My Tent Or Yours

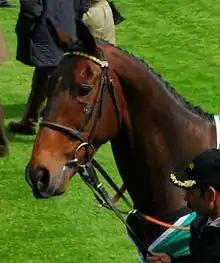
My Tent Or Yours at Sandown in April 2014.

My Tent Or Yours (foaled 16 March 2007) is an Irish-bred, British-trained Thoroughbred racehorse who competes in National Hunt racing and has finished second in three editions of the Champion Hurdle. In his first season, he showed promising form in National Hunt Flat races, winning on his debut and finishing second in the Champion Standard Open NH Flat Race. In the following year he was one of the best novice hurdlers in the British Isles, winning the Betfair Hurdle against more experienced rivals and the Top Novices' Hurdle at Aintree. In the 2013/2014 National Hunt season he won the Fighting Fifth Hurdle and the Christmas Hurdle and finished runner-up in the Champion Hurdle. His later career was interrupted by injury but he returned to finish second in the Champion Hurdle in 2016 and 2017. In December 2017 he returned to Cheltenham to win the International Hurdle on his seasonal debut after a protracted battle with The New One. On 9 December 2018 it was announced that My Tent Or Yours was retiring to JP McManus's Martinstown Stud.